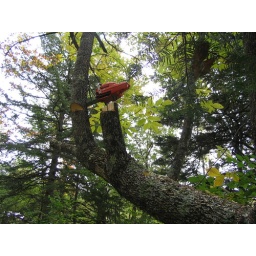
when i got the chainsaw stuck in a tree 10 ft off the ground